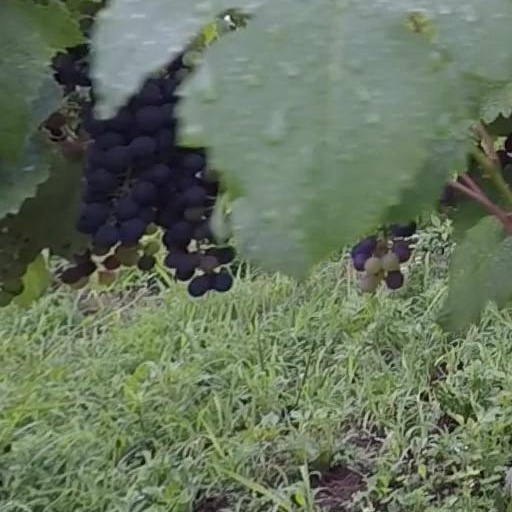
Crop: grape